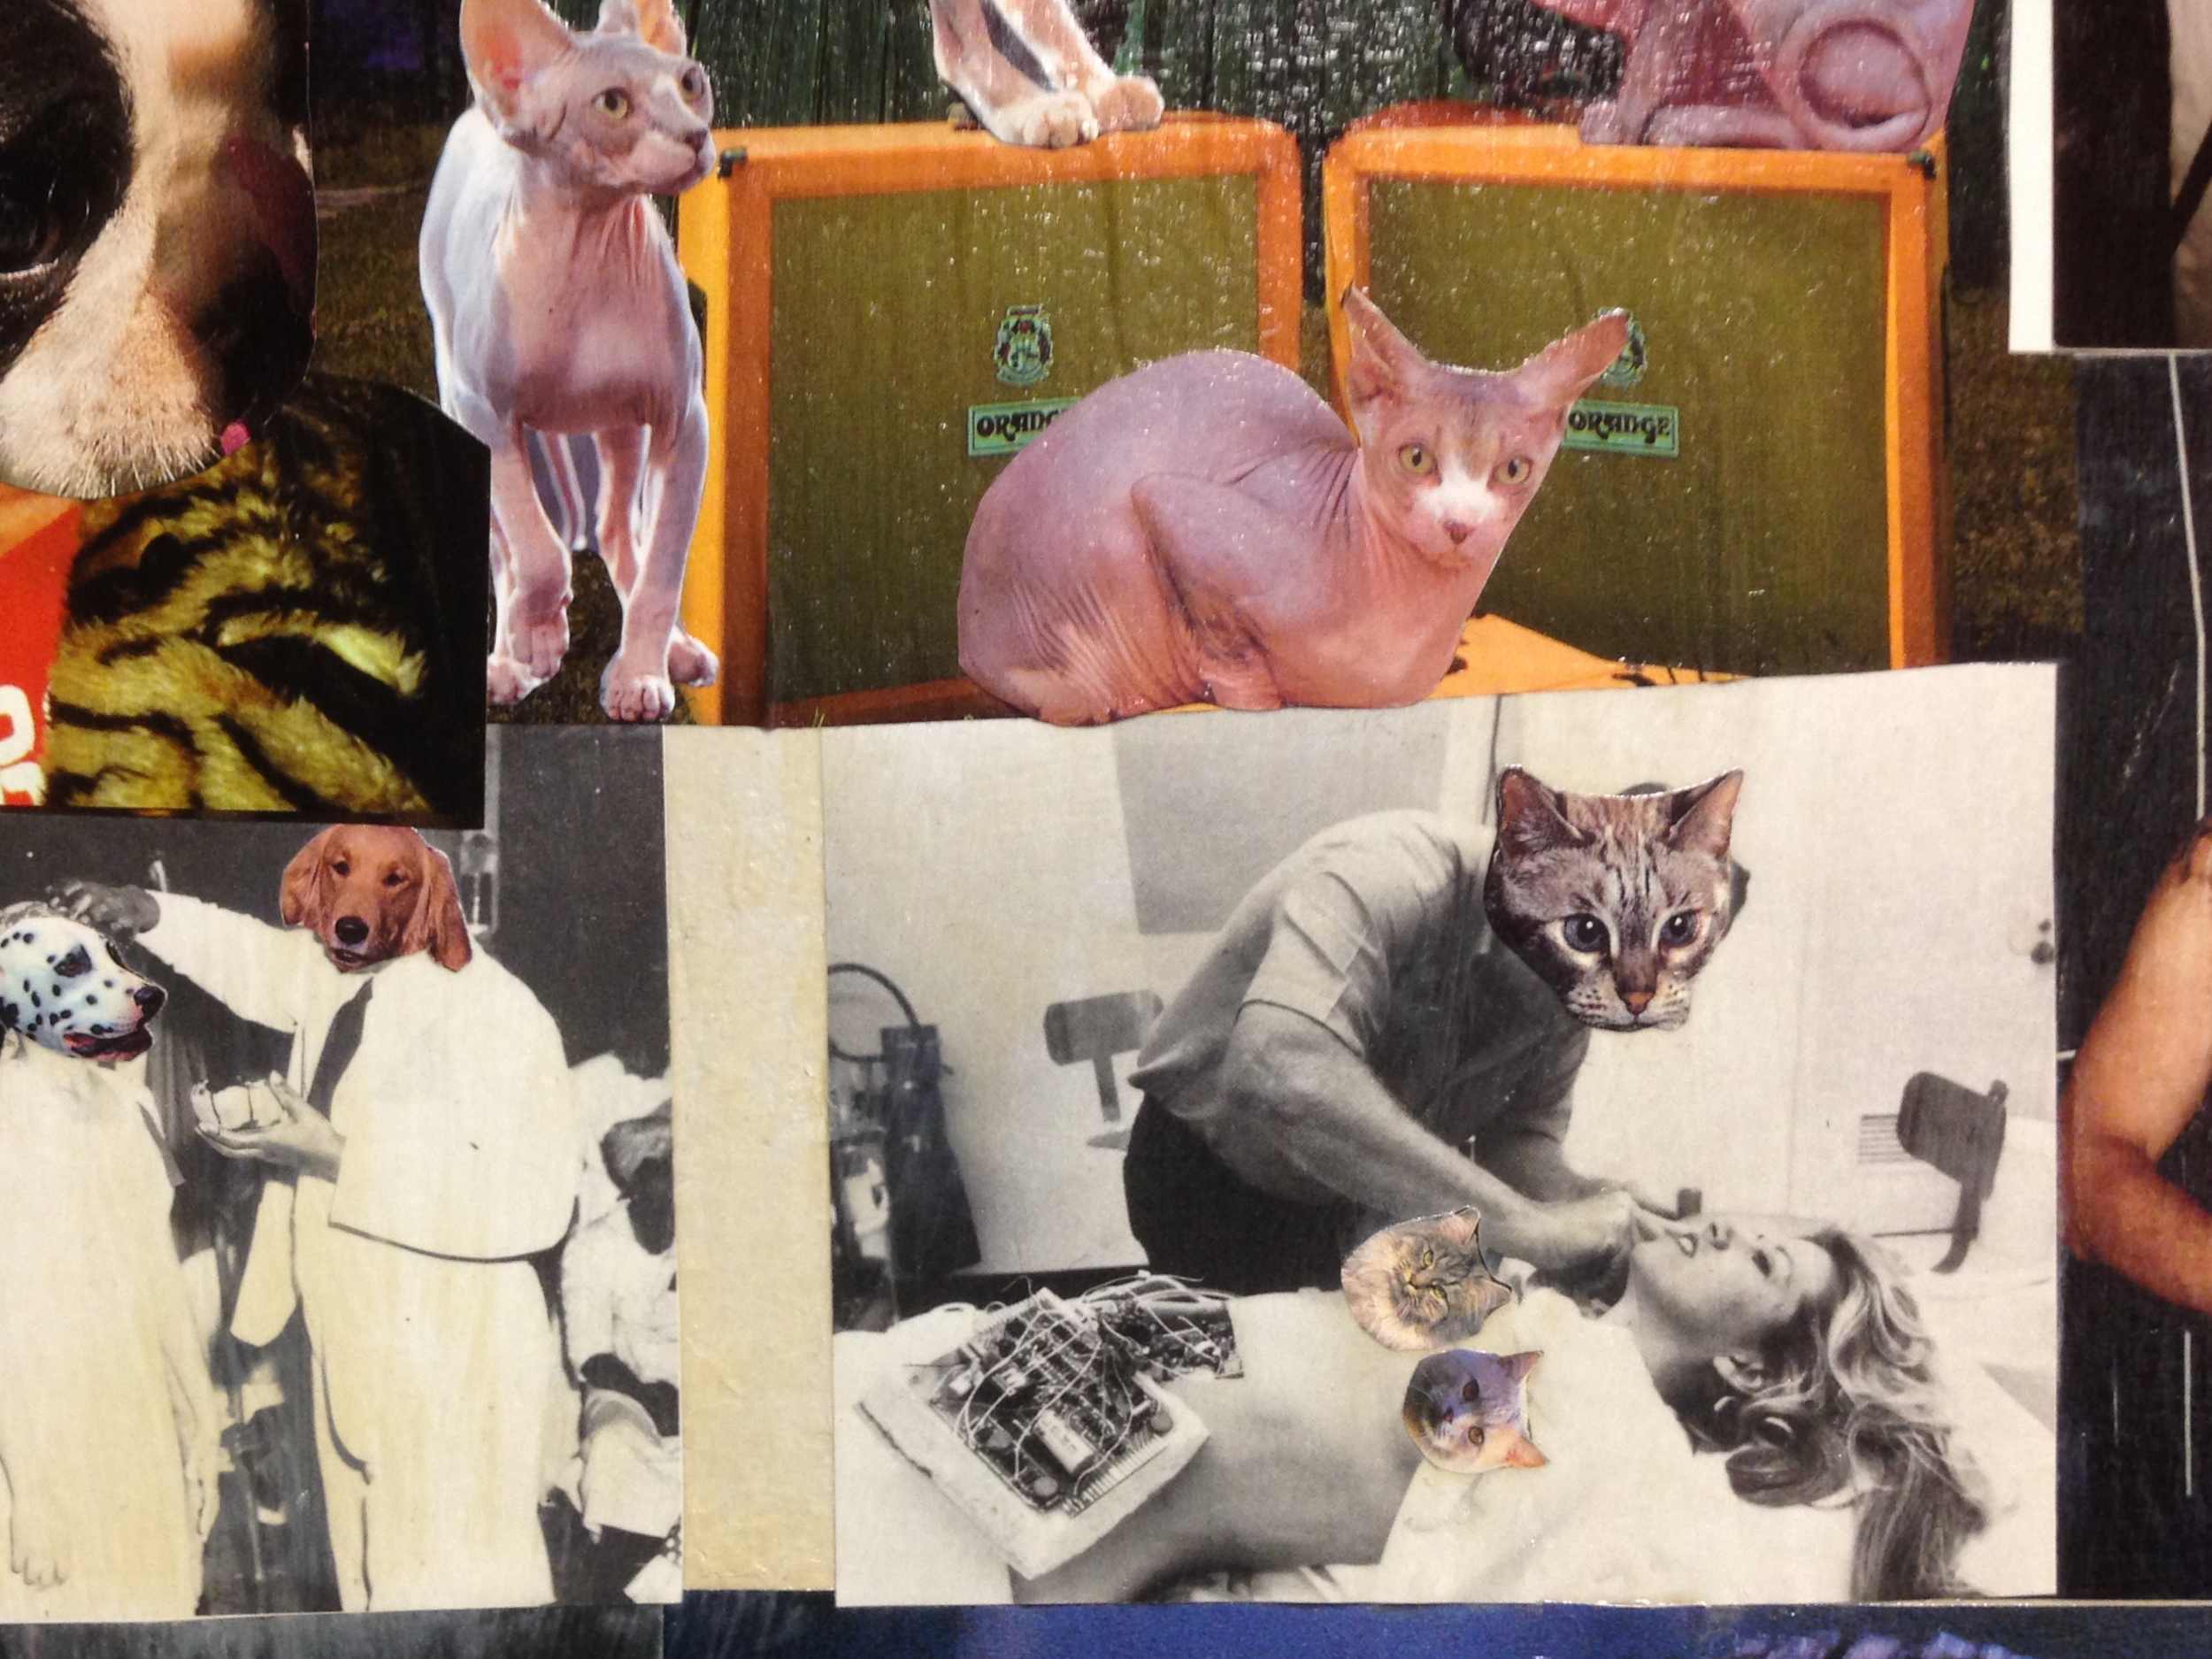
art, collage